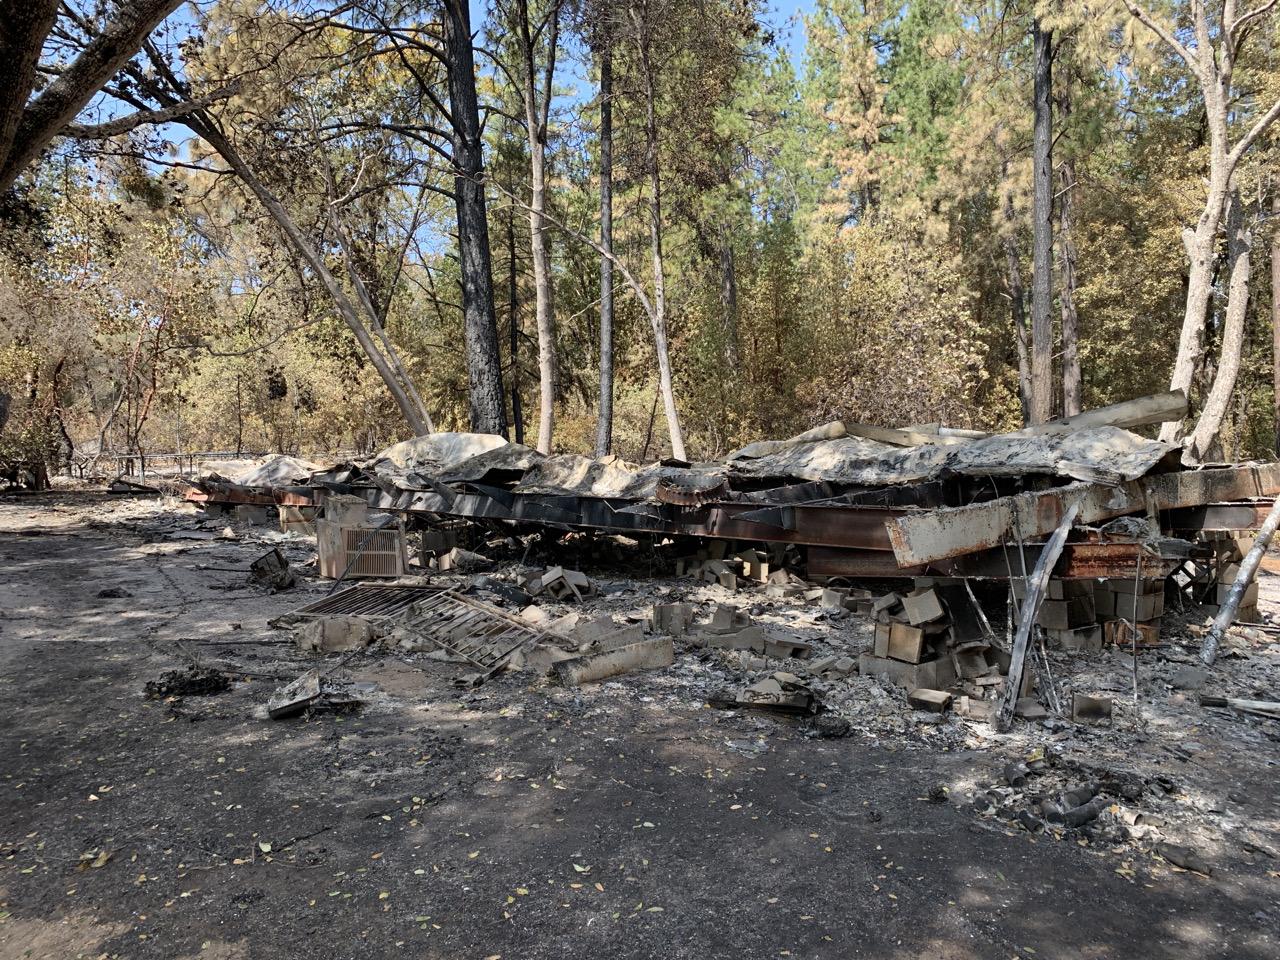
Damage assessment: destroyed